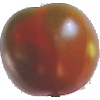
Label: Tomato Maroon 1